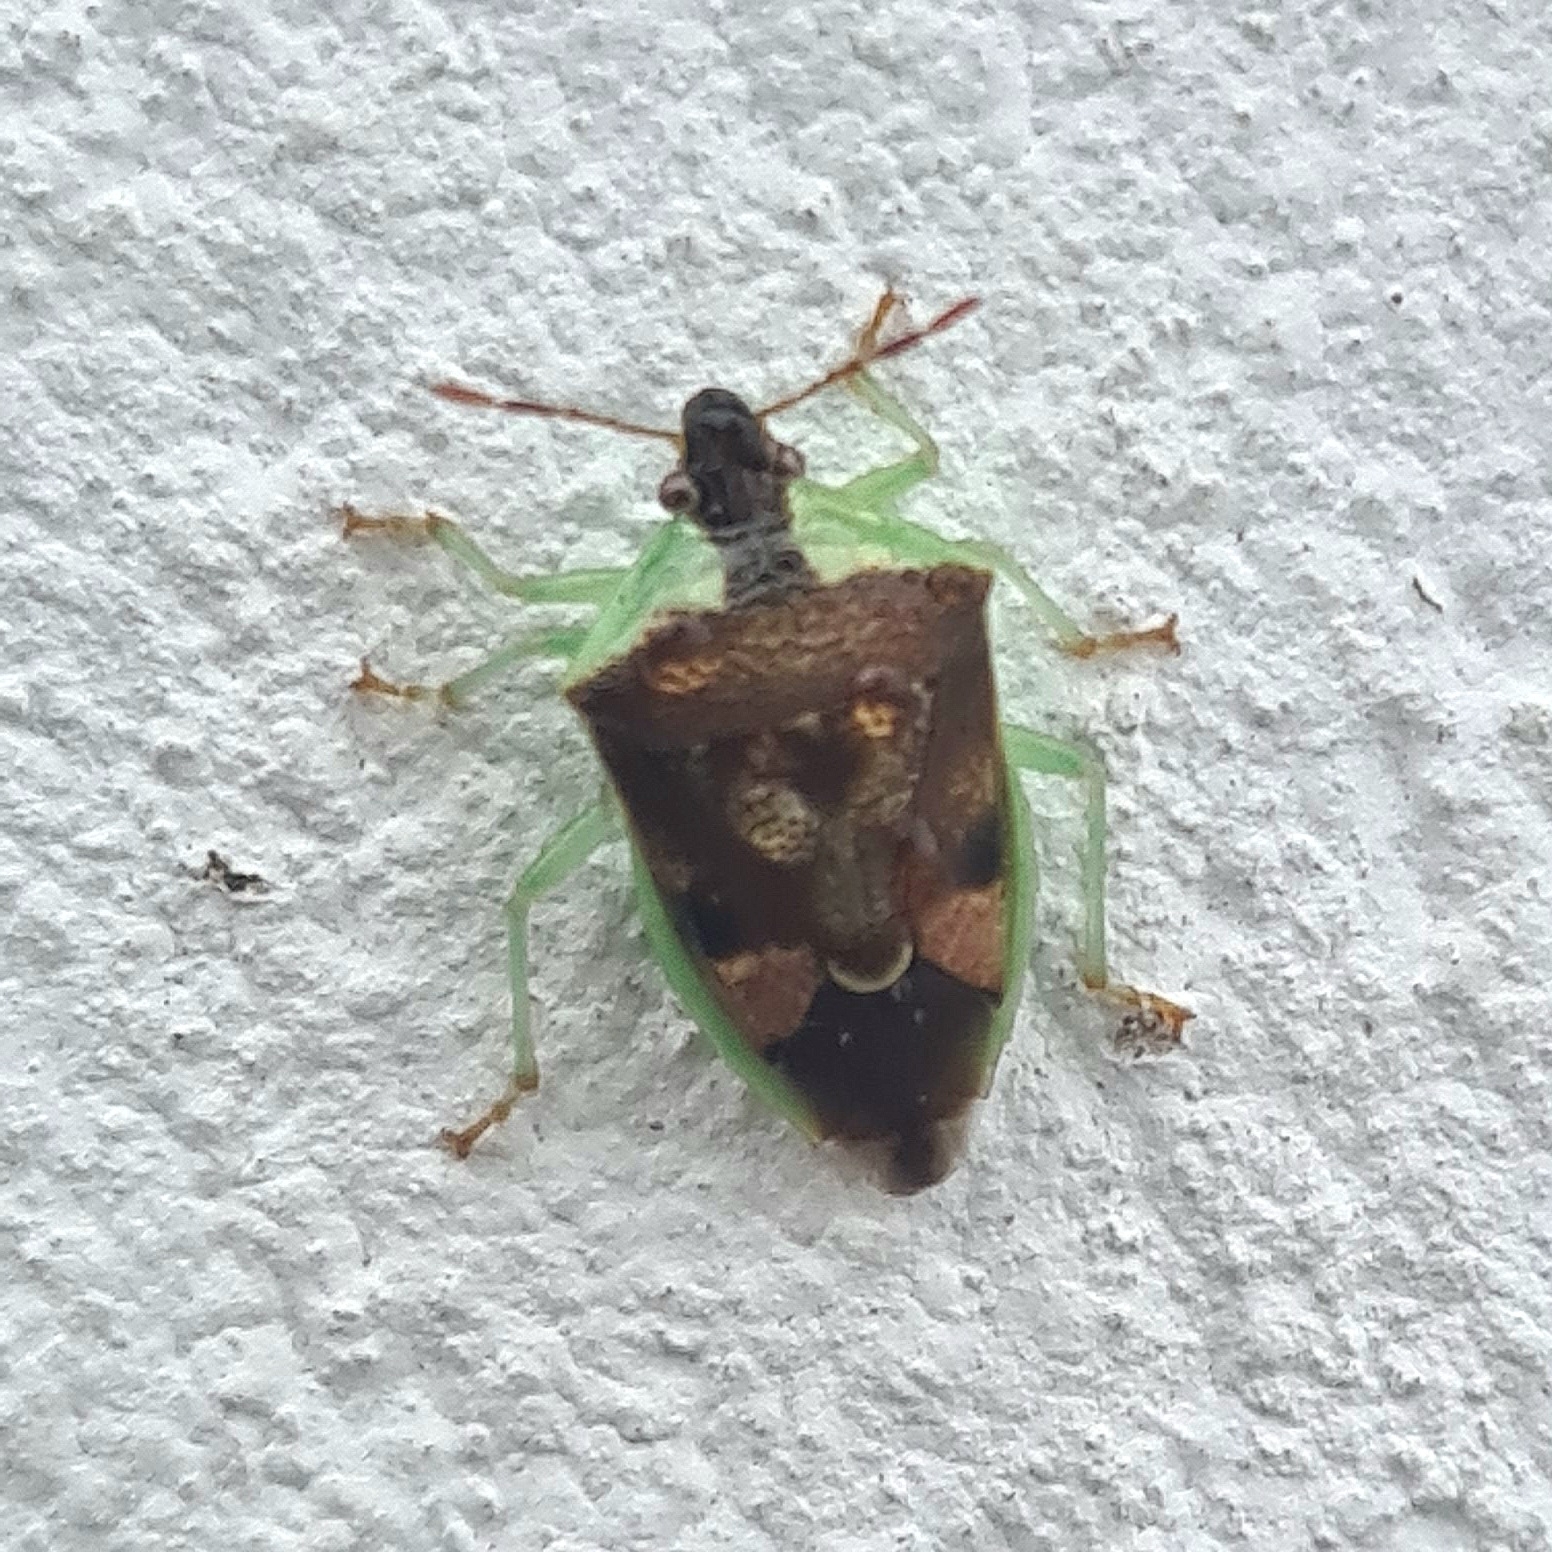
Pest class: stink_bug